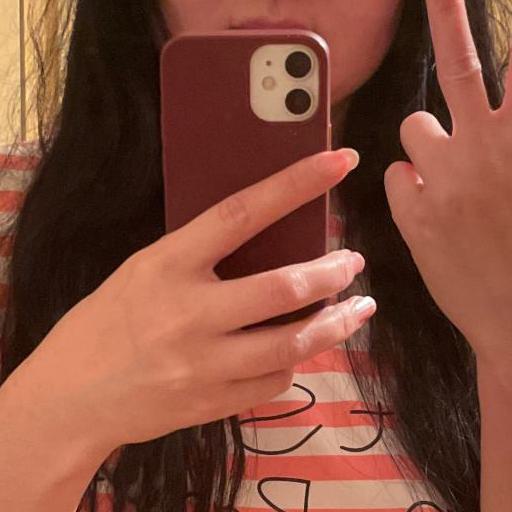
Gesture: no_gesture